John of Austria

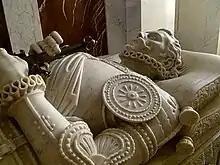
Tomb of John of Austria by Giuseppe Galeotti (according to a design by Ponzano) in the fifth chamber of the Pantheon in the Monastery of San Lorenzo de El Escorial, Spain

When Luis de Requesens died on 5 March 1576, the Council of State urged the king to appoint a new governor immediately, recommending that it be a member of the royal family. Philip appointed John as governor-general; John entered Brussels on 1 May 1577.